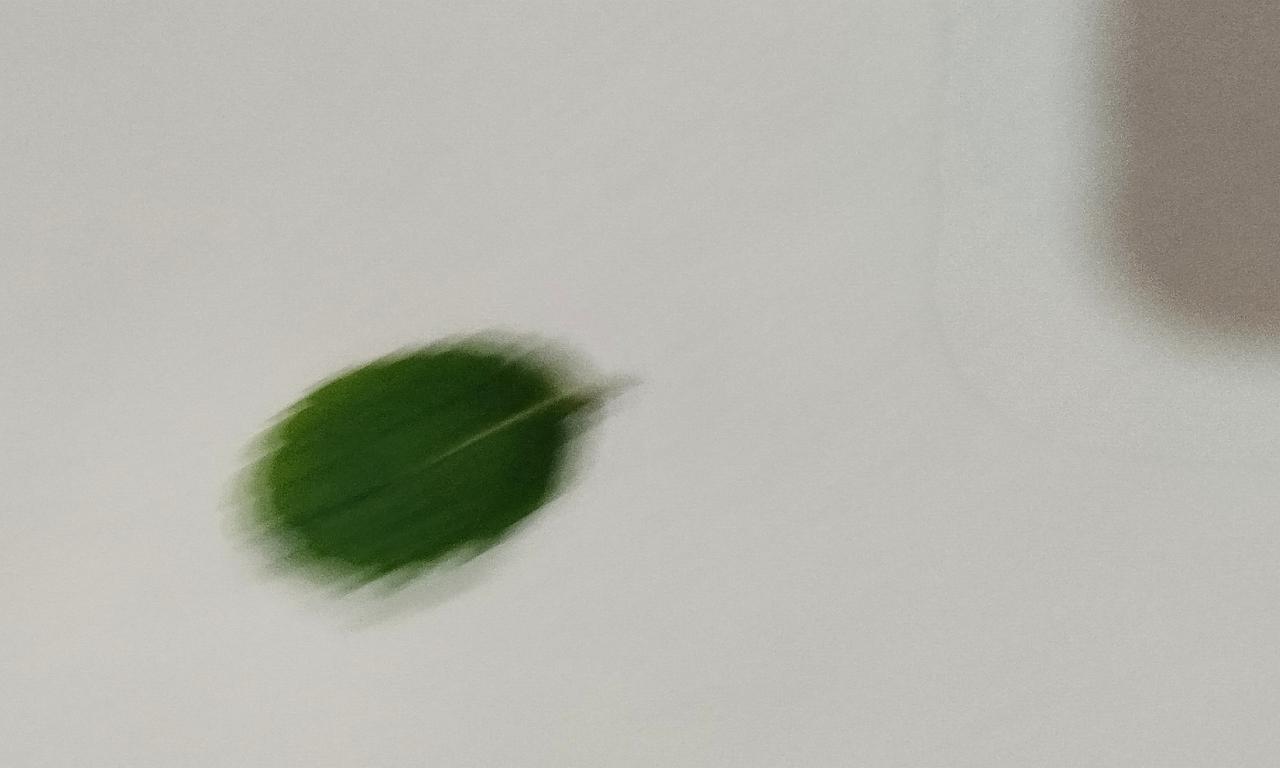
Label: Fresh